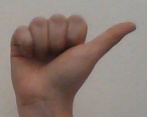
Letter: dhad